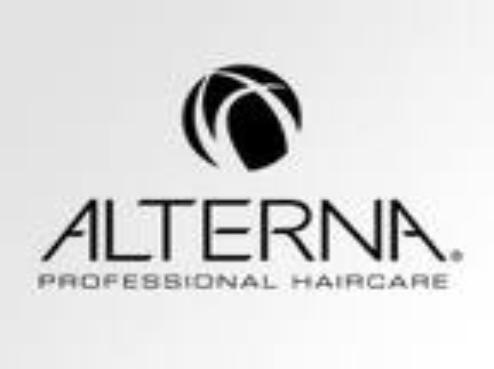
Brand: Alterna Haircare
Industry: Necessities